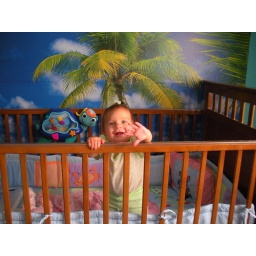
standing up in bed now